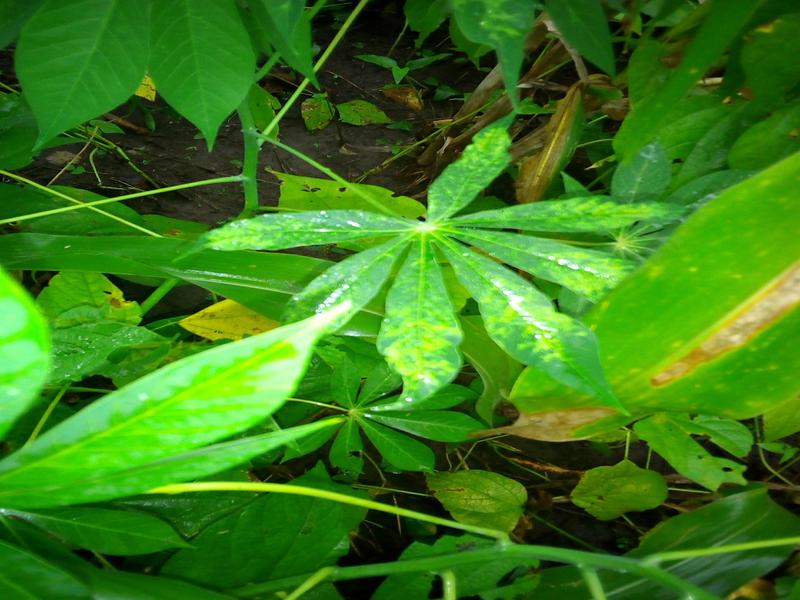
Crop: cassava
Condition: mosaic_disease